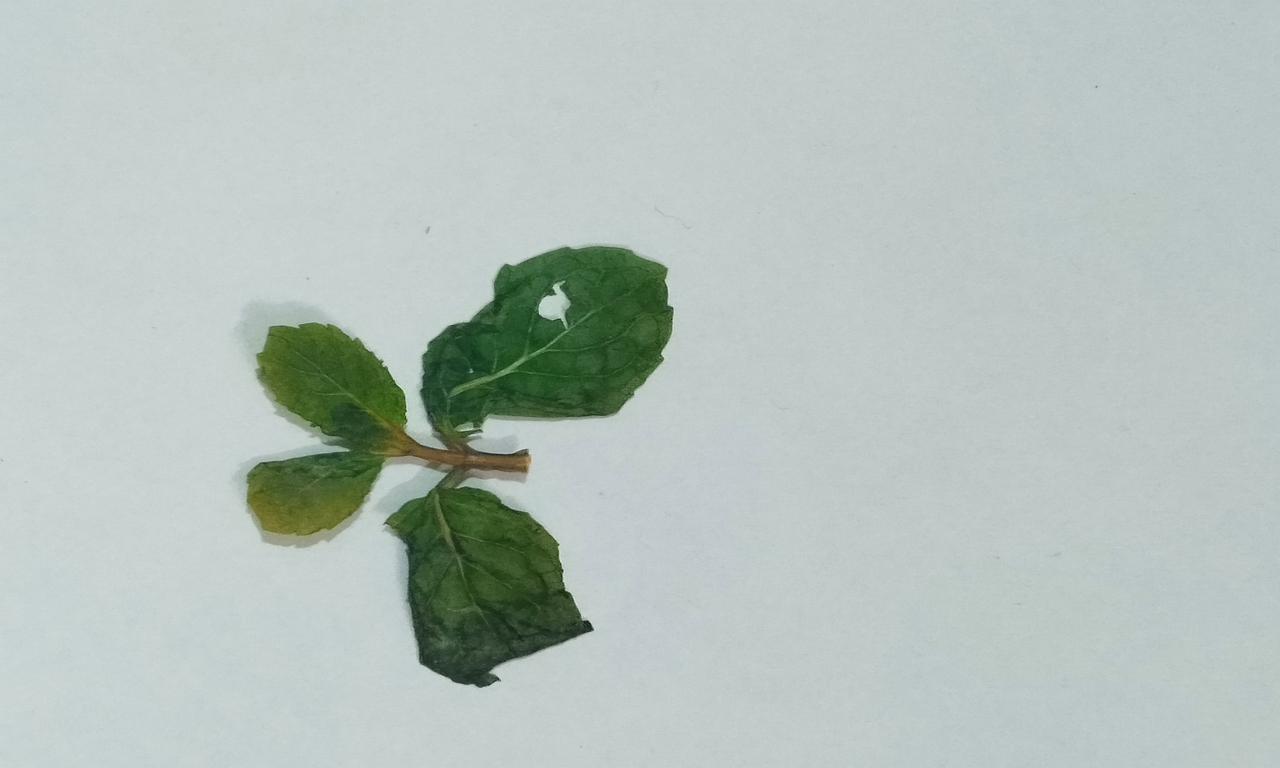
Label: Dried